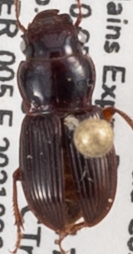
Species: Cratacanthus dubius
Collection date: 2021-08-04
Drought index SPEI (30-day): -1.106
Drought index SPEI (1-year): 0.03
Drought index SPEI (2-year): -0.446